Andreas Palaiologos

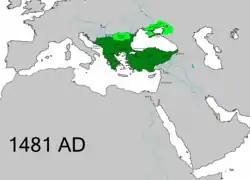
Map of the Ottoman Empire and its vassal states at the time of Andreas's invasion plans, in 1481

Like his father Thomas, Andreas actively engaged in schemes to restore the Byzantine Empire. Soon after returning from Russia, in the late summer of 1481, Andreas planned to organize an expedition against the Ottomans. At the time, Ottoman control of the Morea was shaky; in the recent Ottoman–Venetian War, many battles had taken place in the peninsula. Andreas traveled to southern Italy, the obvious rallying point for an attack through Greece, and was at Foggia in October with several of his close companions, including the aforementioned Manuel Palaiologos, George Pagumenos and Michael Aristoboulos. At Foggia, Andreas received financial aid from Ferdinand I, the King of Naples. To prepare, Andreas hired several mercenaries, including Krokodeilos Kladas, a Greek soldier who had led an unsuccessful revolt in the Morea against the Ottomans in 1480. Kladas would have been a valuable guide if Andreas had successfully landed in Greece. On 15 September 1481, Pope Sixtus IV wrote to bishops in Italy to do "everything in their power" to aid Andreas's crossing of the Adriatic Sea. Despite his plans and preparations, Andreas never sailed for Greece but instead spent October and November 1481 at Brindisi with his close companions and King Ferdinand I.